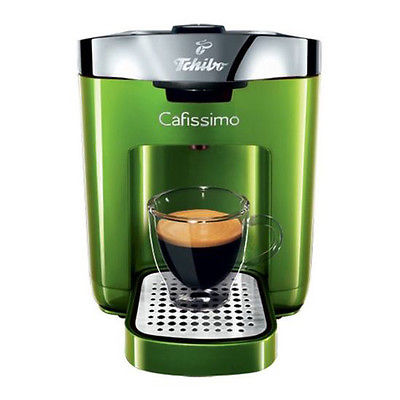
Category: coffee maker